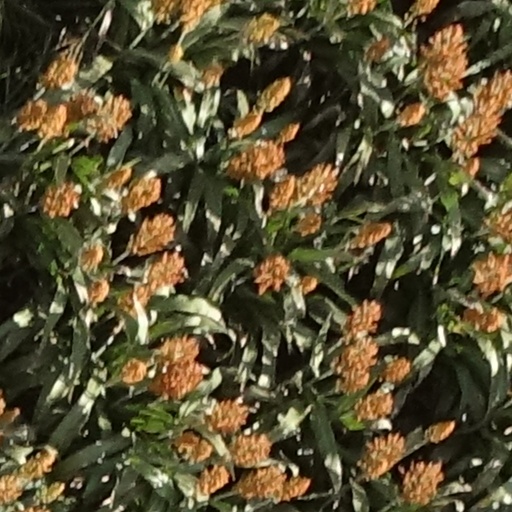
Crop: sorghum